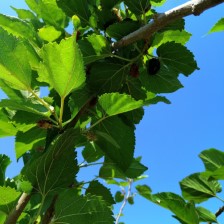
Variety: Buriram60